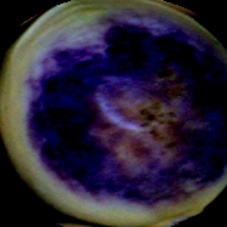
Label: Spotted